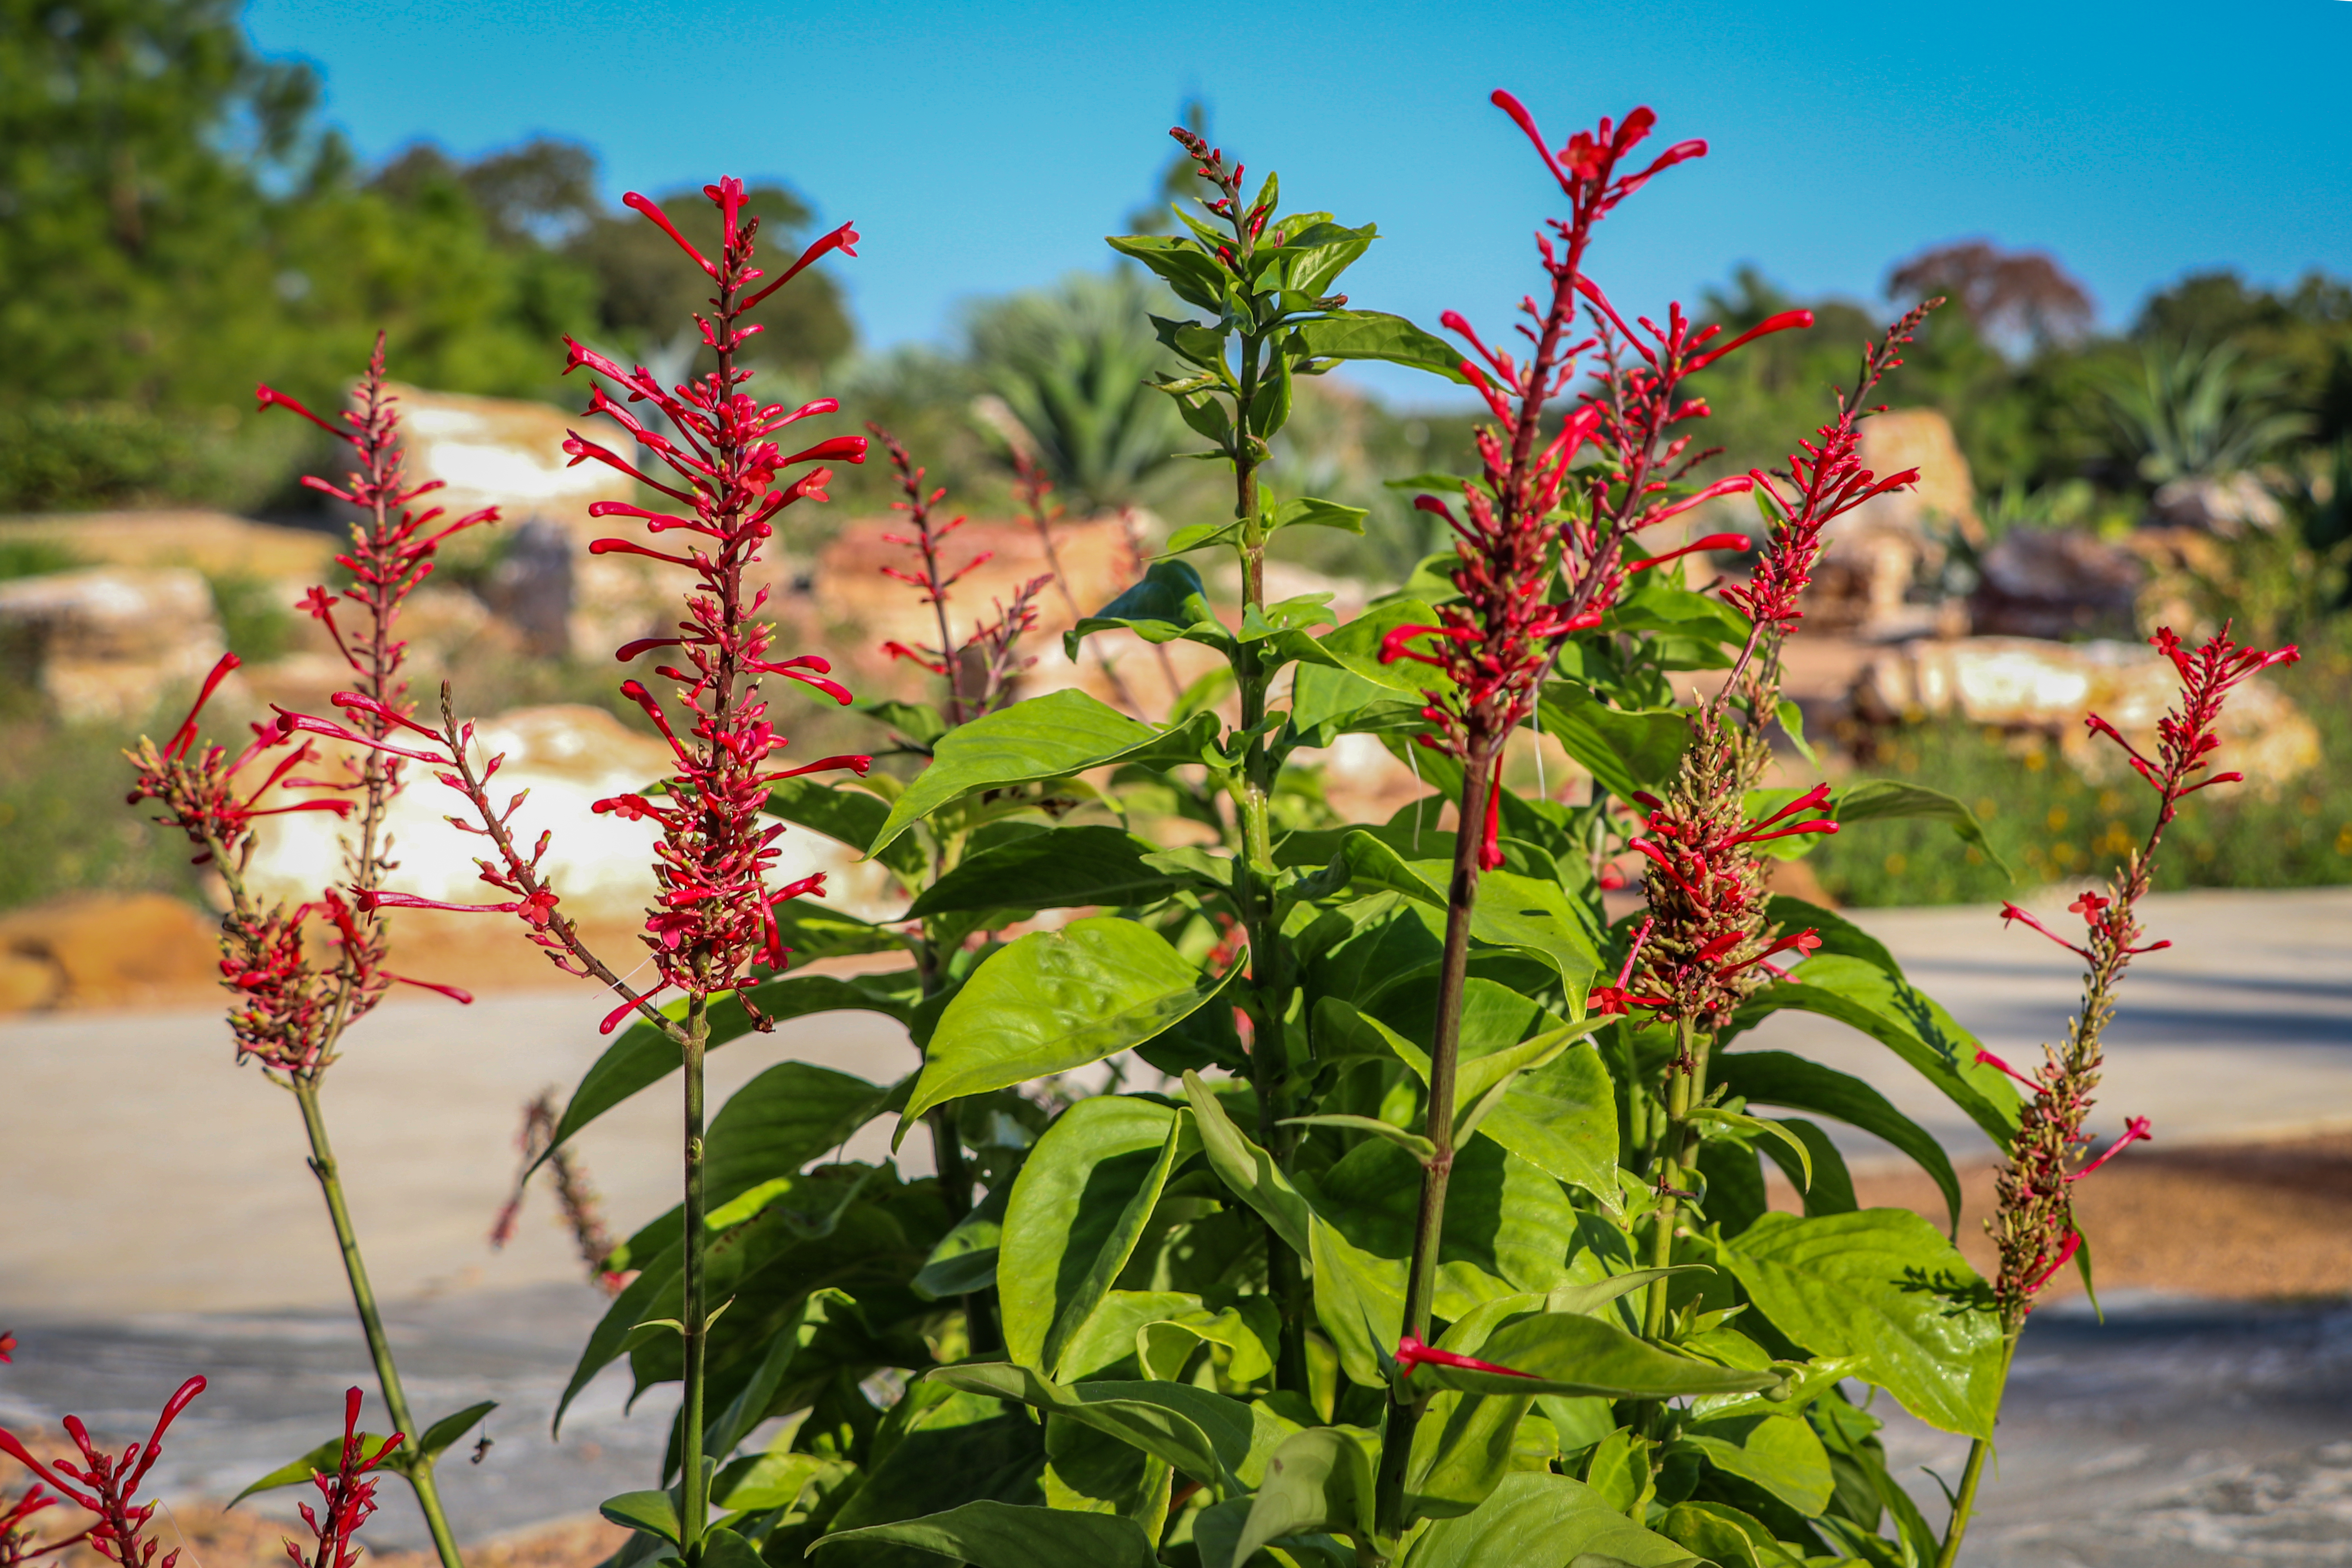
plants, flower, flowering plant, plant, smartweed buckwheat family, annual plant, amaranth family